Crown (dental restoration)

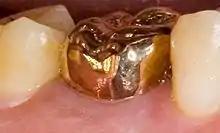
Gold shell crown

Noble and high-noble alloys used in casting crowns are generally based on alloys of gold. Gold is not used in its pure form as it is too soft and has poor mechanical strength. Other metals included in gold alloys are copper, platinum, palladium, zinc, indium and nickel. All types of gold casting alloys used in prosthodontics (Type I - IV) are categorised by their percentage content of gold and hardness, with Type I being the softest and Type IV the hardest. Generally, Type III and IV alloys (62 - 78% and 60 - 70% gold content respectively) are used in casting of full crowns, as these are hard enough to withstand occlusal forces. Gold crowns (also known as "gold shell crowns") are generally indicated for posterior teeth due to aesthetic reasons. They are durable in function and strong in thin sections, therefore require minimal tooth preparation. They also have similar wear properties to enamel, so they are not likely to cause excessive wear to the opposing tooth. They have good dimensional accuracy when cast which minimises chair-side/appointment time and can be relatively easy to polish if any changes are required. Palladium based alloys are also used. These were introduced as a cheaper alternative to gold alloys in the 1970s. Palladium has a strong whitening effect giving most of its alloys a silverish appearance.